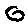
Label: 0